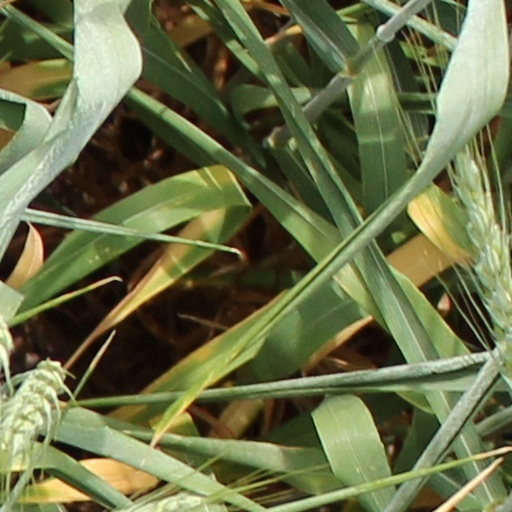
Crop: wheat